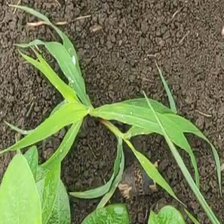
Weed species: Digitaria_SP_(Digitaria Sanguinalis )